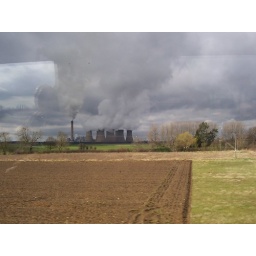
Nuclear power plants seen from the train in England.